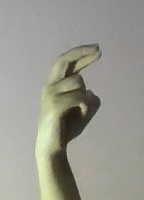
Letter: zay